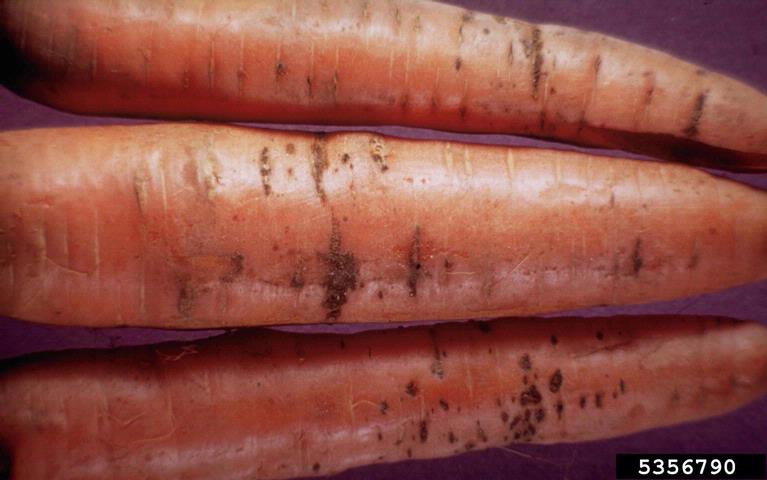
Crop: unknown
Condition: carrot_carrot_cavity_spot